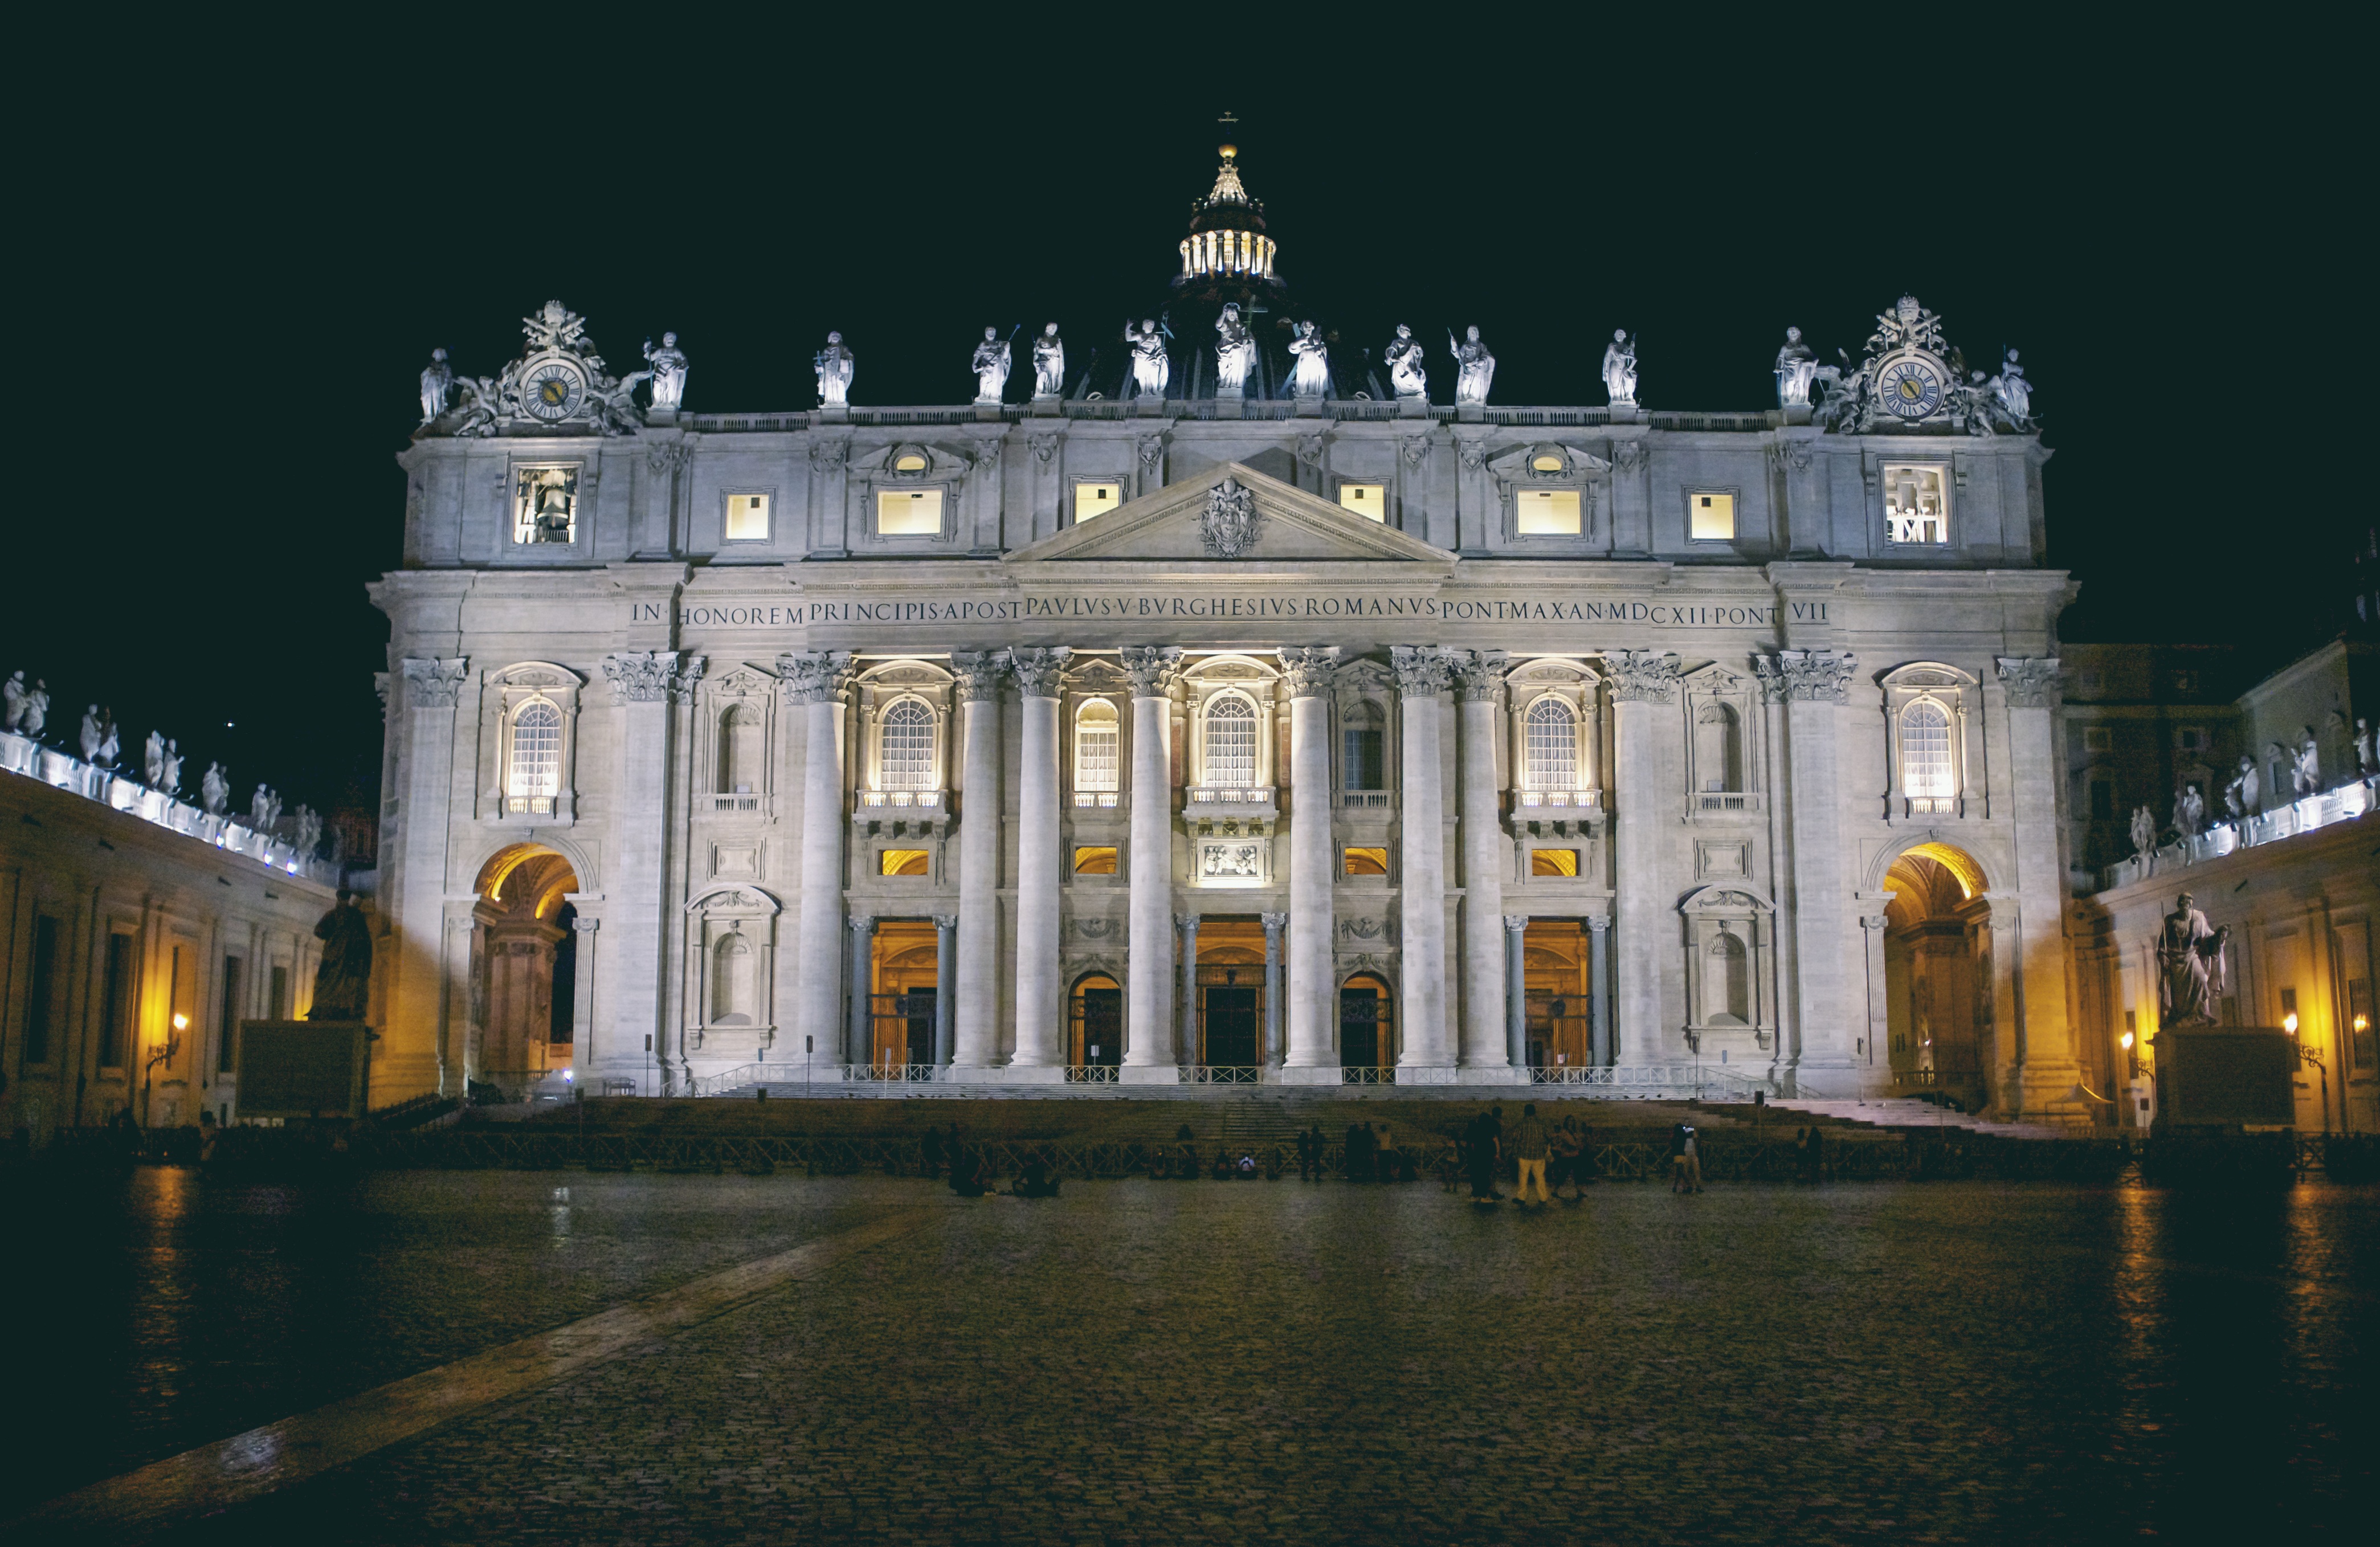
architecture, night, building, chateau, palace, stone, monument, cityscape, travel, europe, evening, reflection, column, religion, ancient, landmark, italy, church, cathedral, attraction, tourism, waterway, place of worship, vatican, rome, marble, famous, historical, basilica, estate, italian, stately home